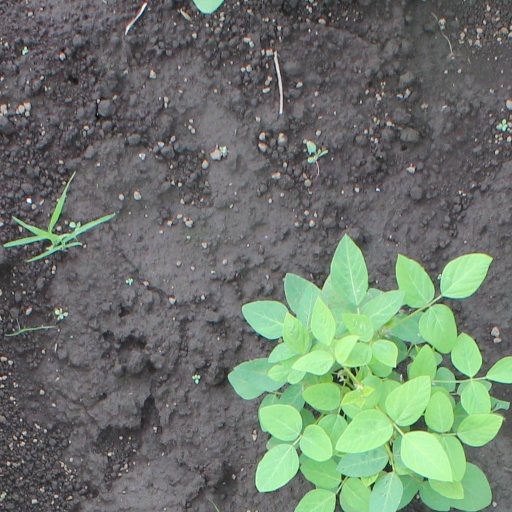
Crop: soybean